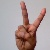
The image shows a hand gesture representing the letter 'V' in Indian Sign Language.